University of Bern

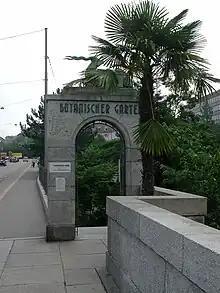
Entrance to the Botanic Garden

The medical faculties of the Universities of Bern and Basel have formed a strategic alliance in the fields of cardiac surgery, neurosurgery, pathology and microbiology. The Vetsuisse Faculty was created in 2006 through the merger of the Faculties of veterinary medicine of the Universities of Bern and Zurich. The Humanities Faculty is comparable to the arts and sciences departments of American universities and offers majors in the three areas of art and culture, archaeology and history, and languages and literature. The Faculty of Science focuses on the natural and life sciences. The Human Sciences Faculty was founded in 2005 and offers study programmes in education, sports and psychology.